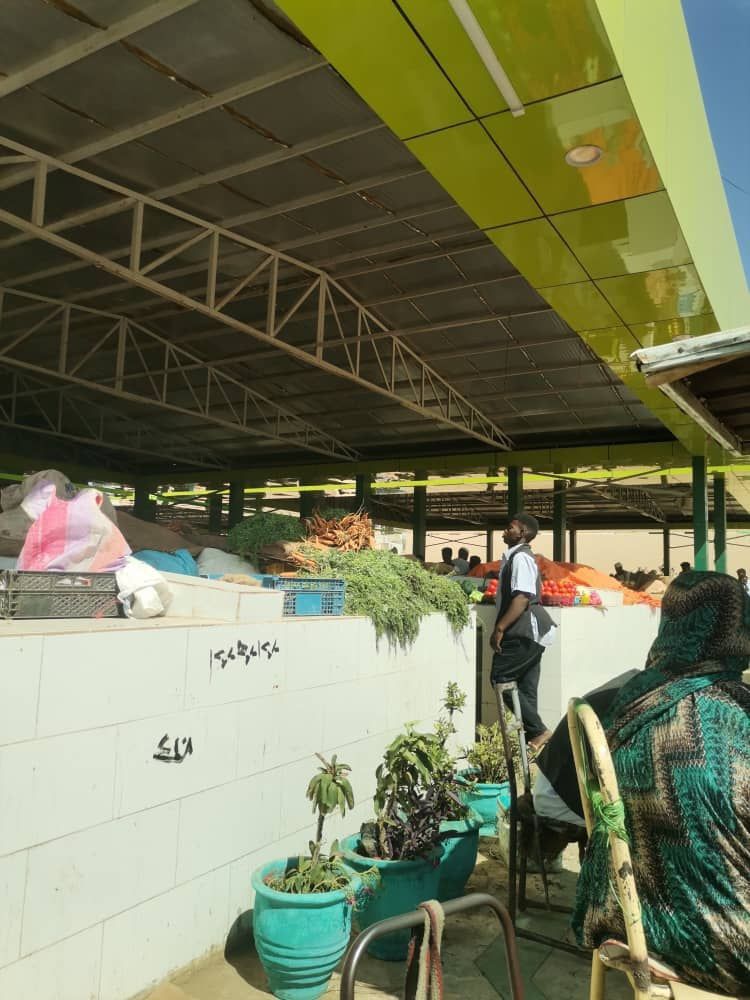
الوصف بالفصحى: سوق لبيع الخضار فيه بعض الناس
الوصف بالعامية السودانية: سوق خضار فيهو شوية ناس
التصنيف: Marketplaces